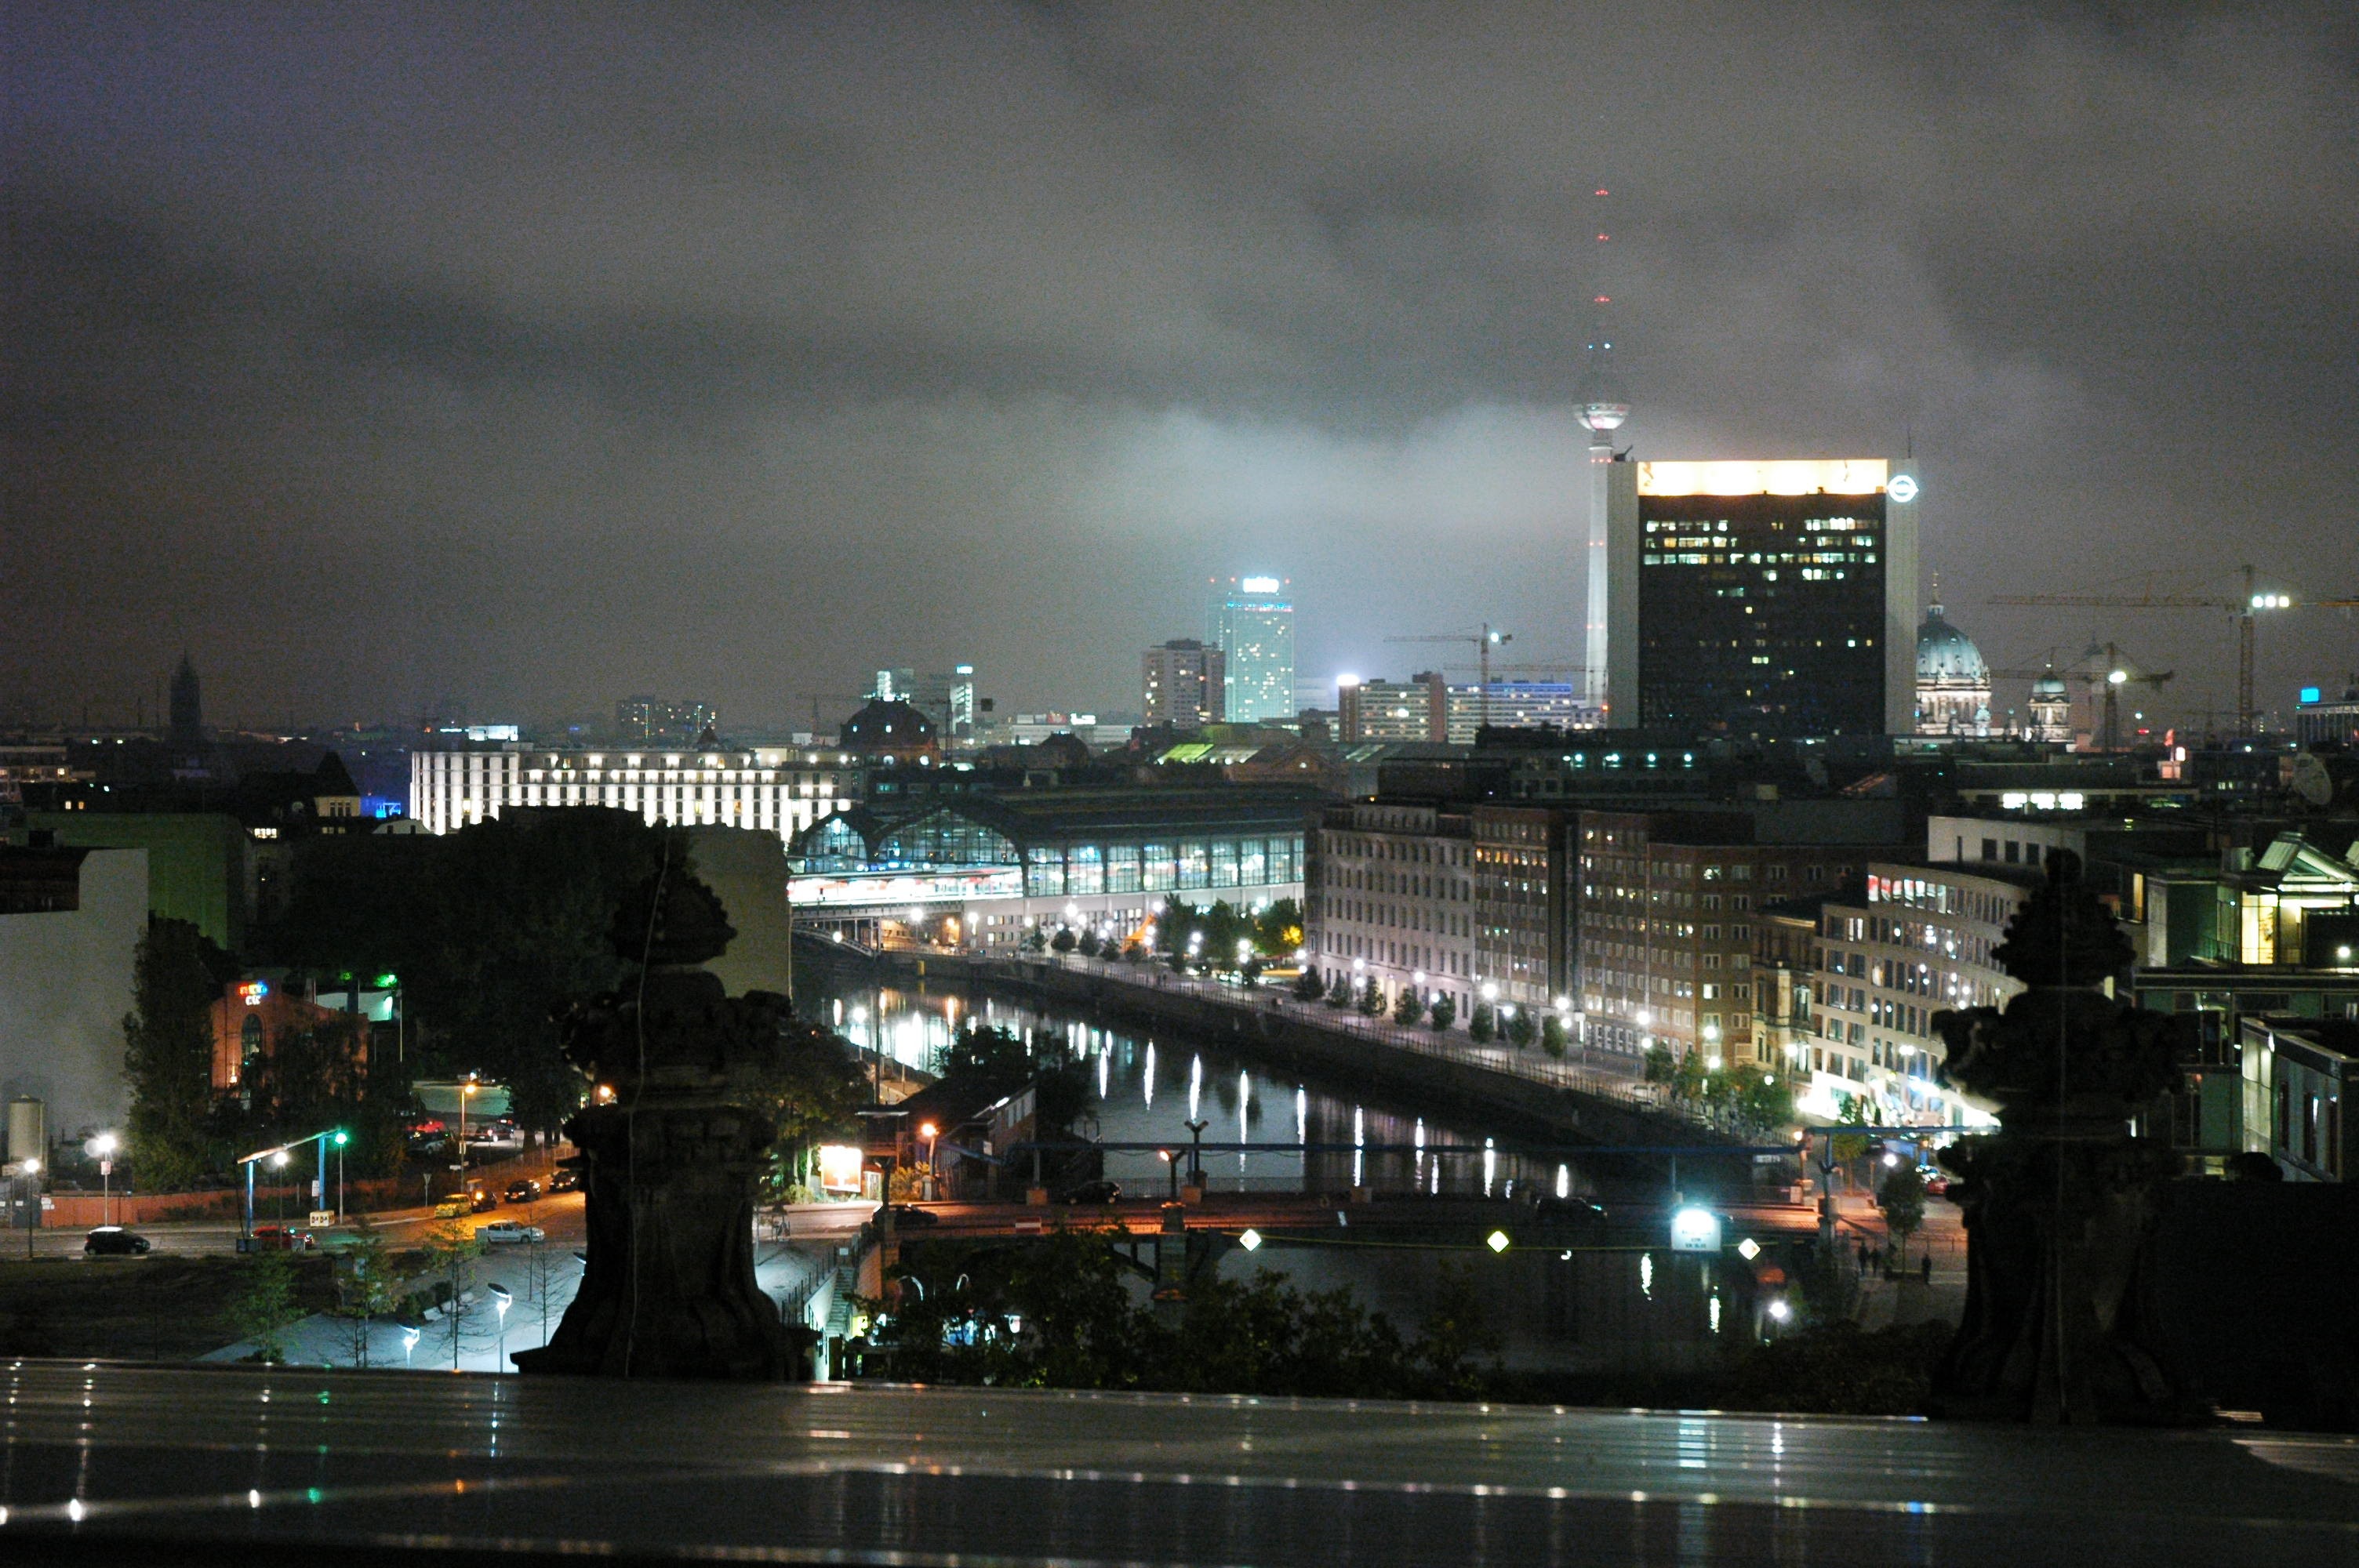
light, bridge, skyline, night, city, skyscraper, cityscape, downtown, dusk, evening, twilight, reflection, weather, landmark, long exposure, berlin, metropolis, spacer, urban area, human settlement, atmosphere of earth, metropolitan area, a sprew